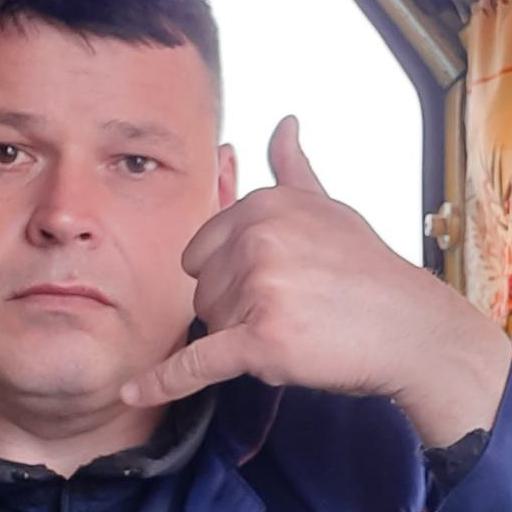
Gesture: call